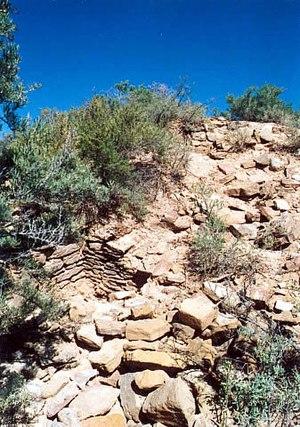
Le Yucca House National Monument est un monument national américain situé dans le Comté de Montezuma dans l'État du Colorado aux États-Unis. Yucca House est un grand site archéologique relatif au peuple Anasazi.
Cette liste recense les monuments nationaux américains.